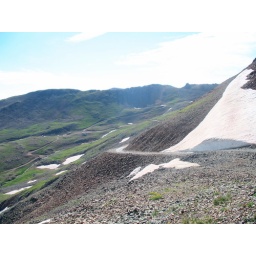
The road up to California Pass above lake Como